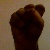
The image shows a hand gesture representing the letter 'S' in Indian Sign Language.